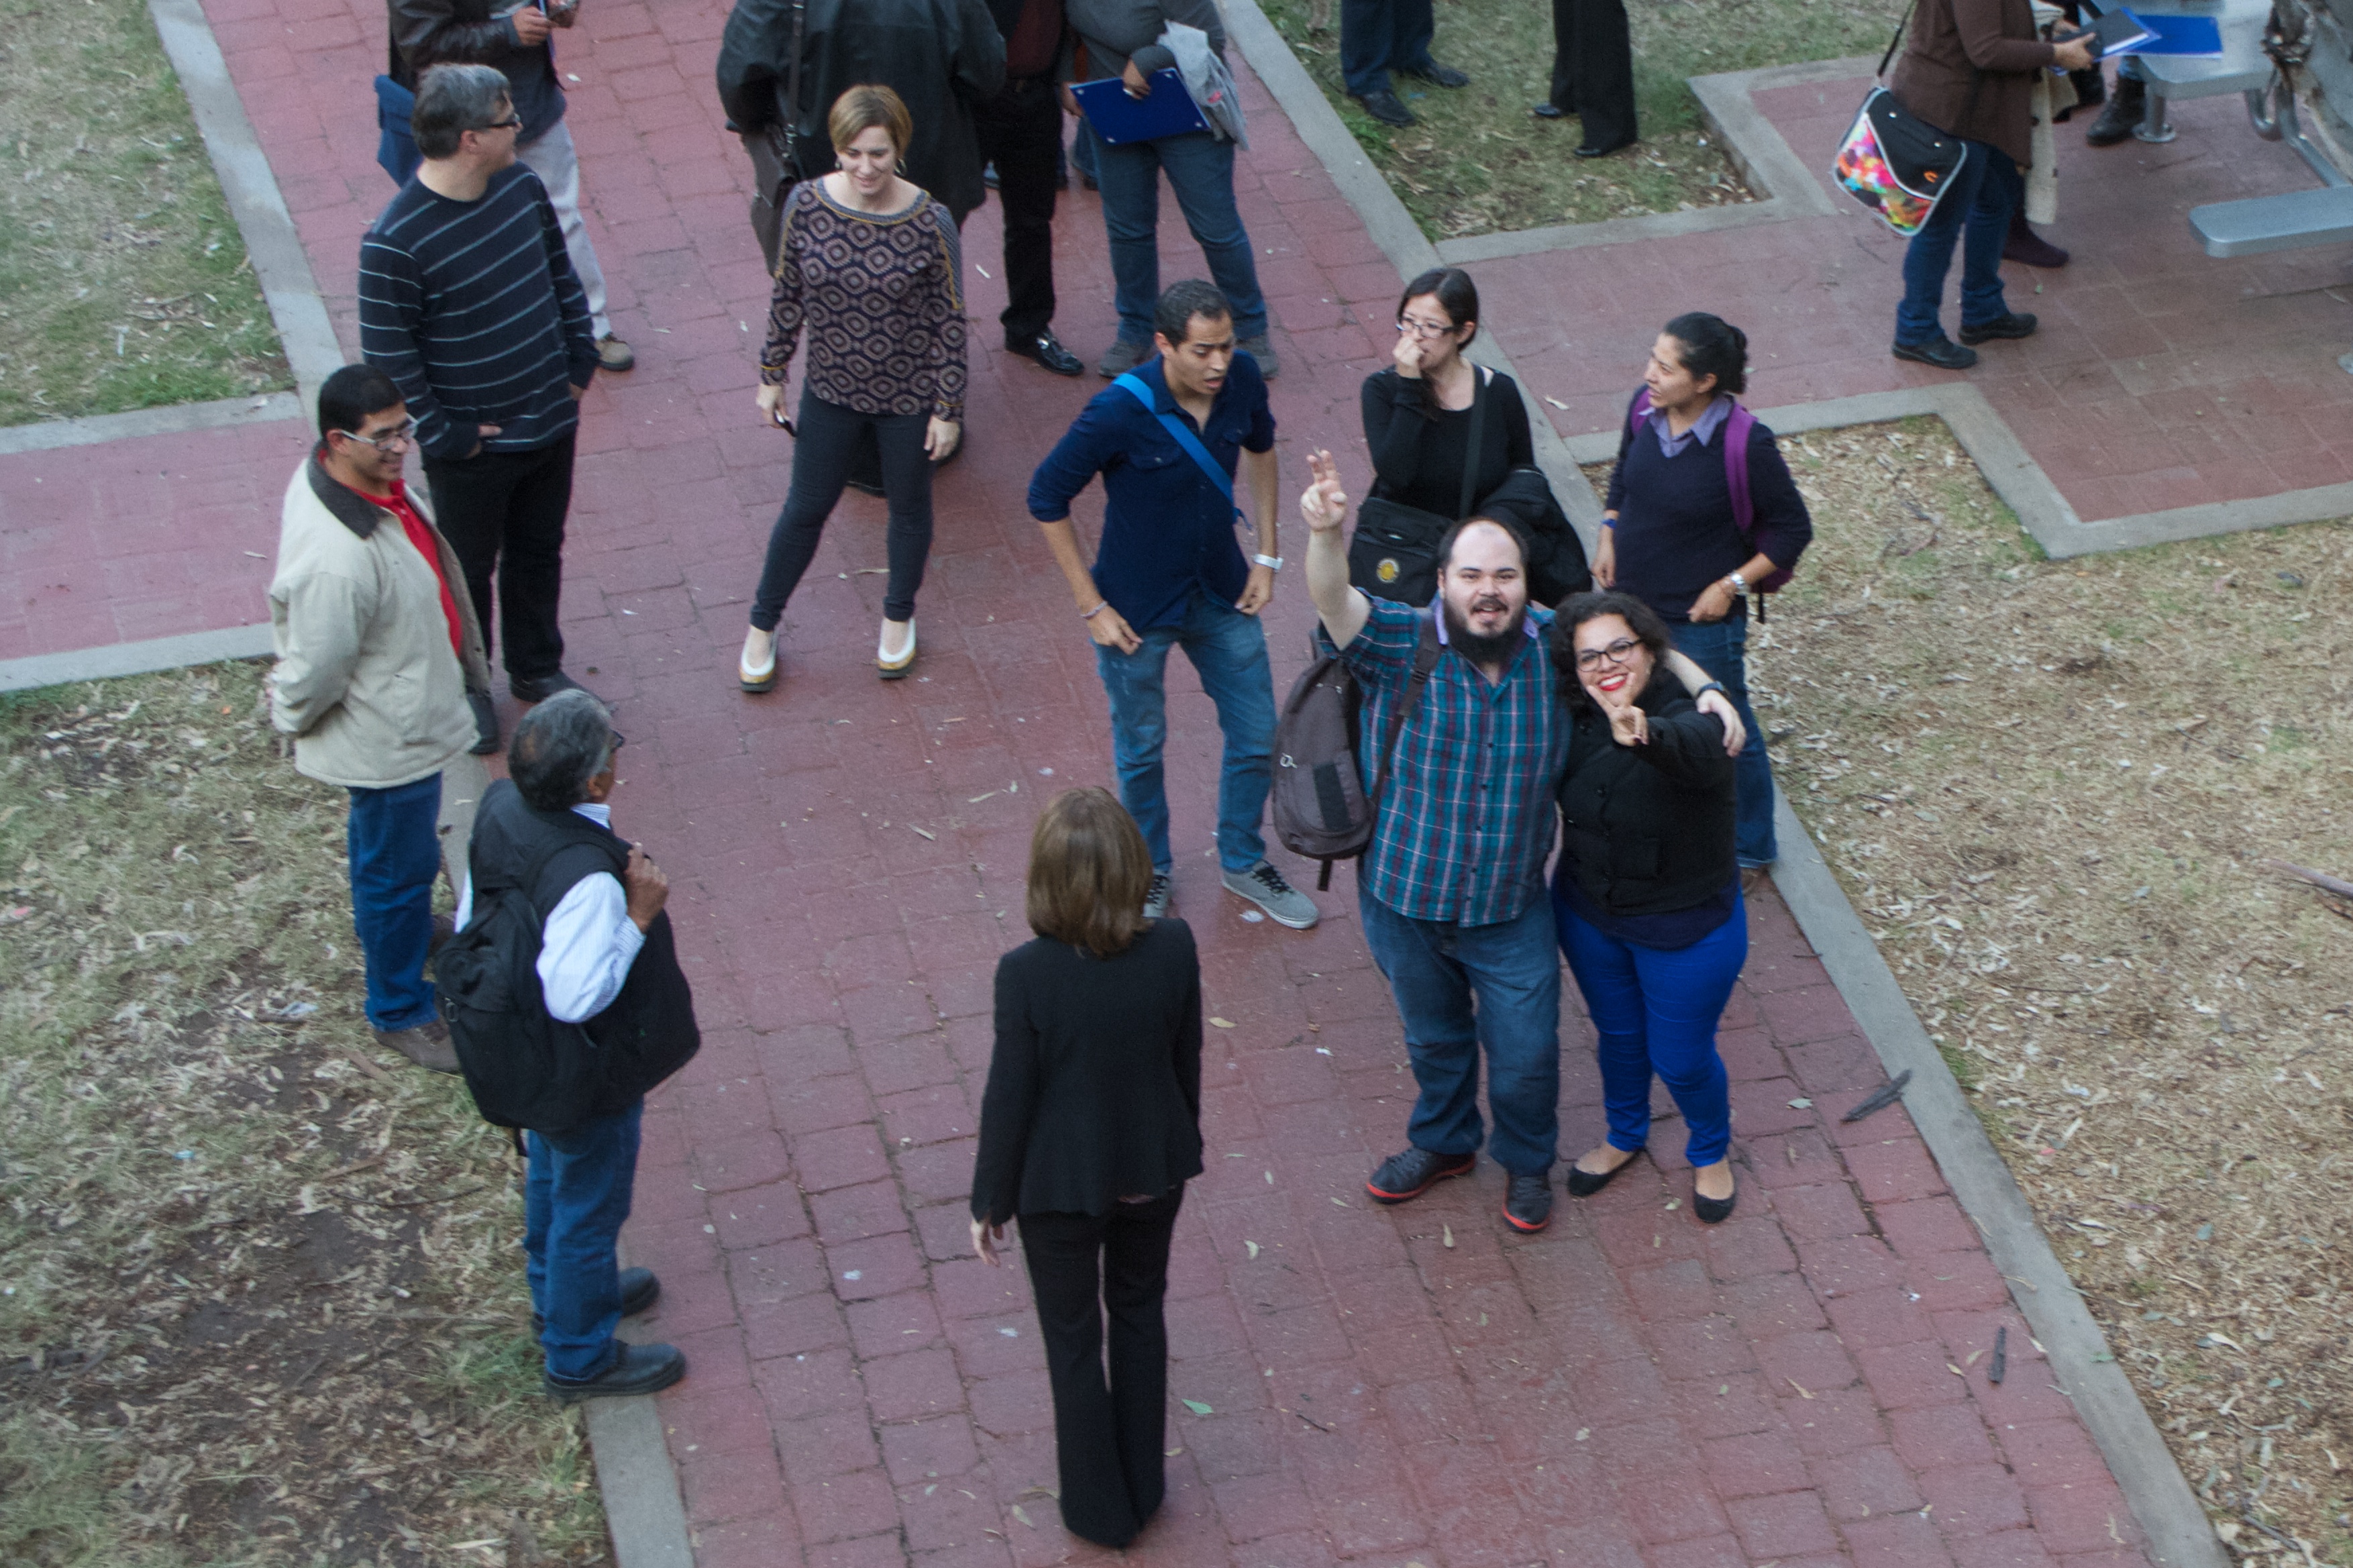
people, community, day, udgagora